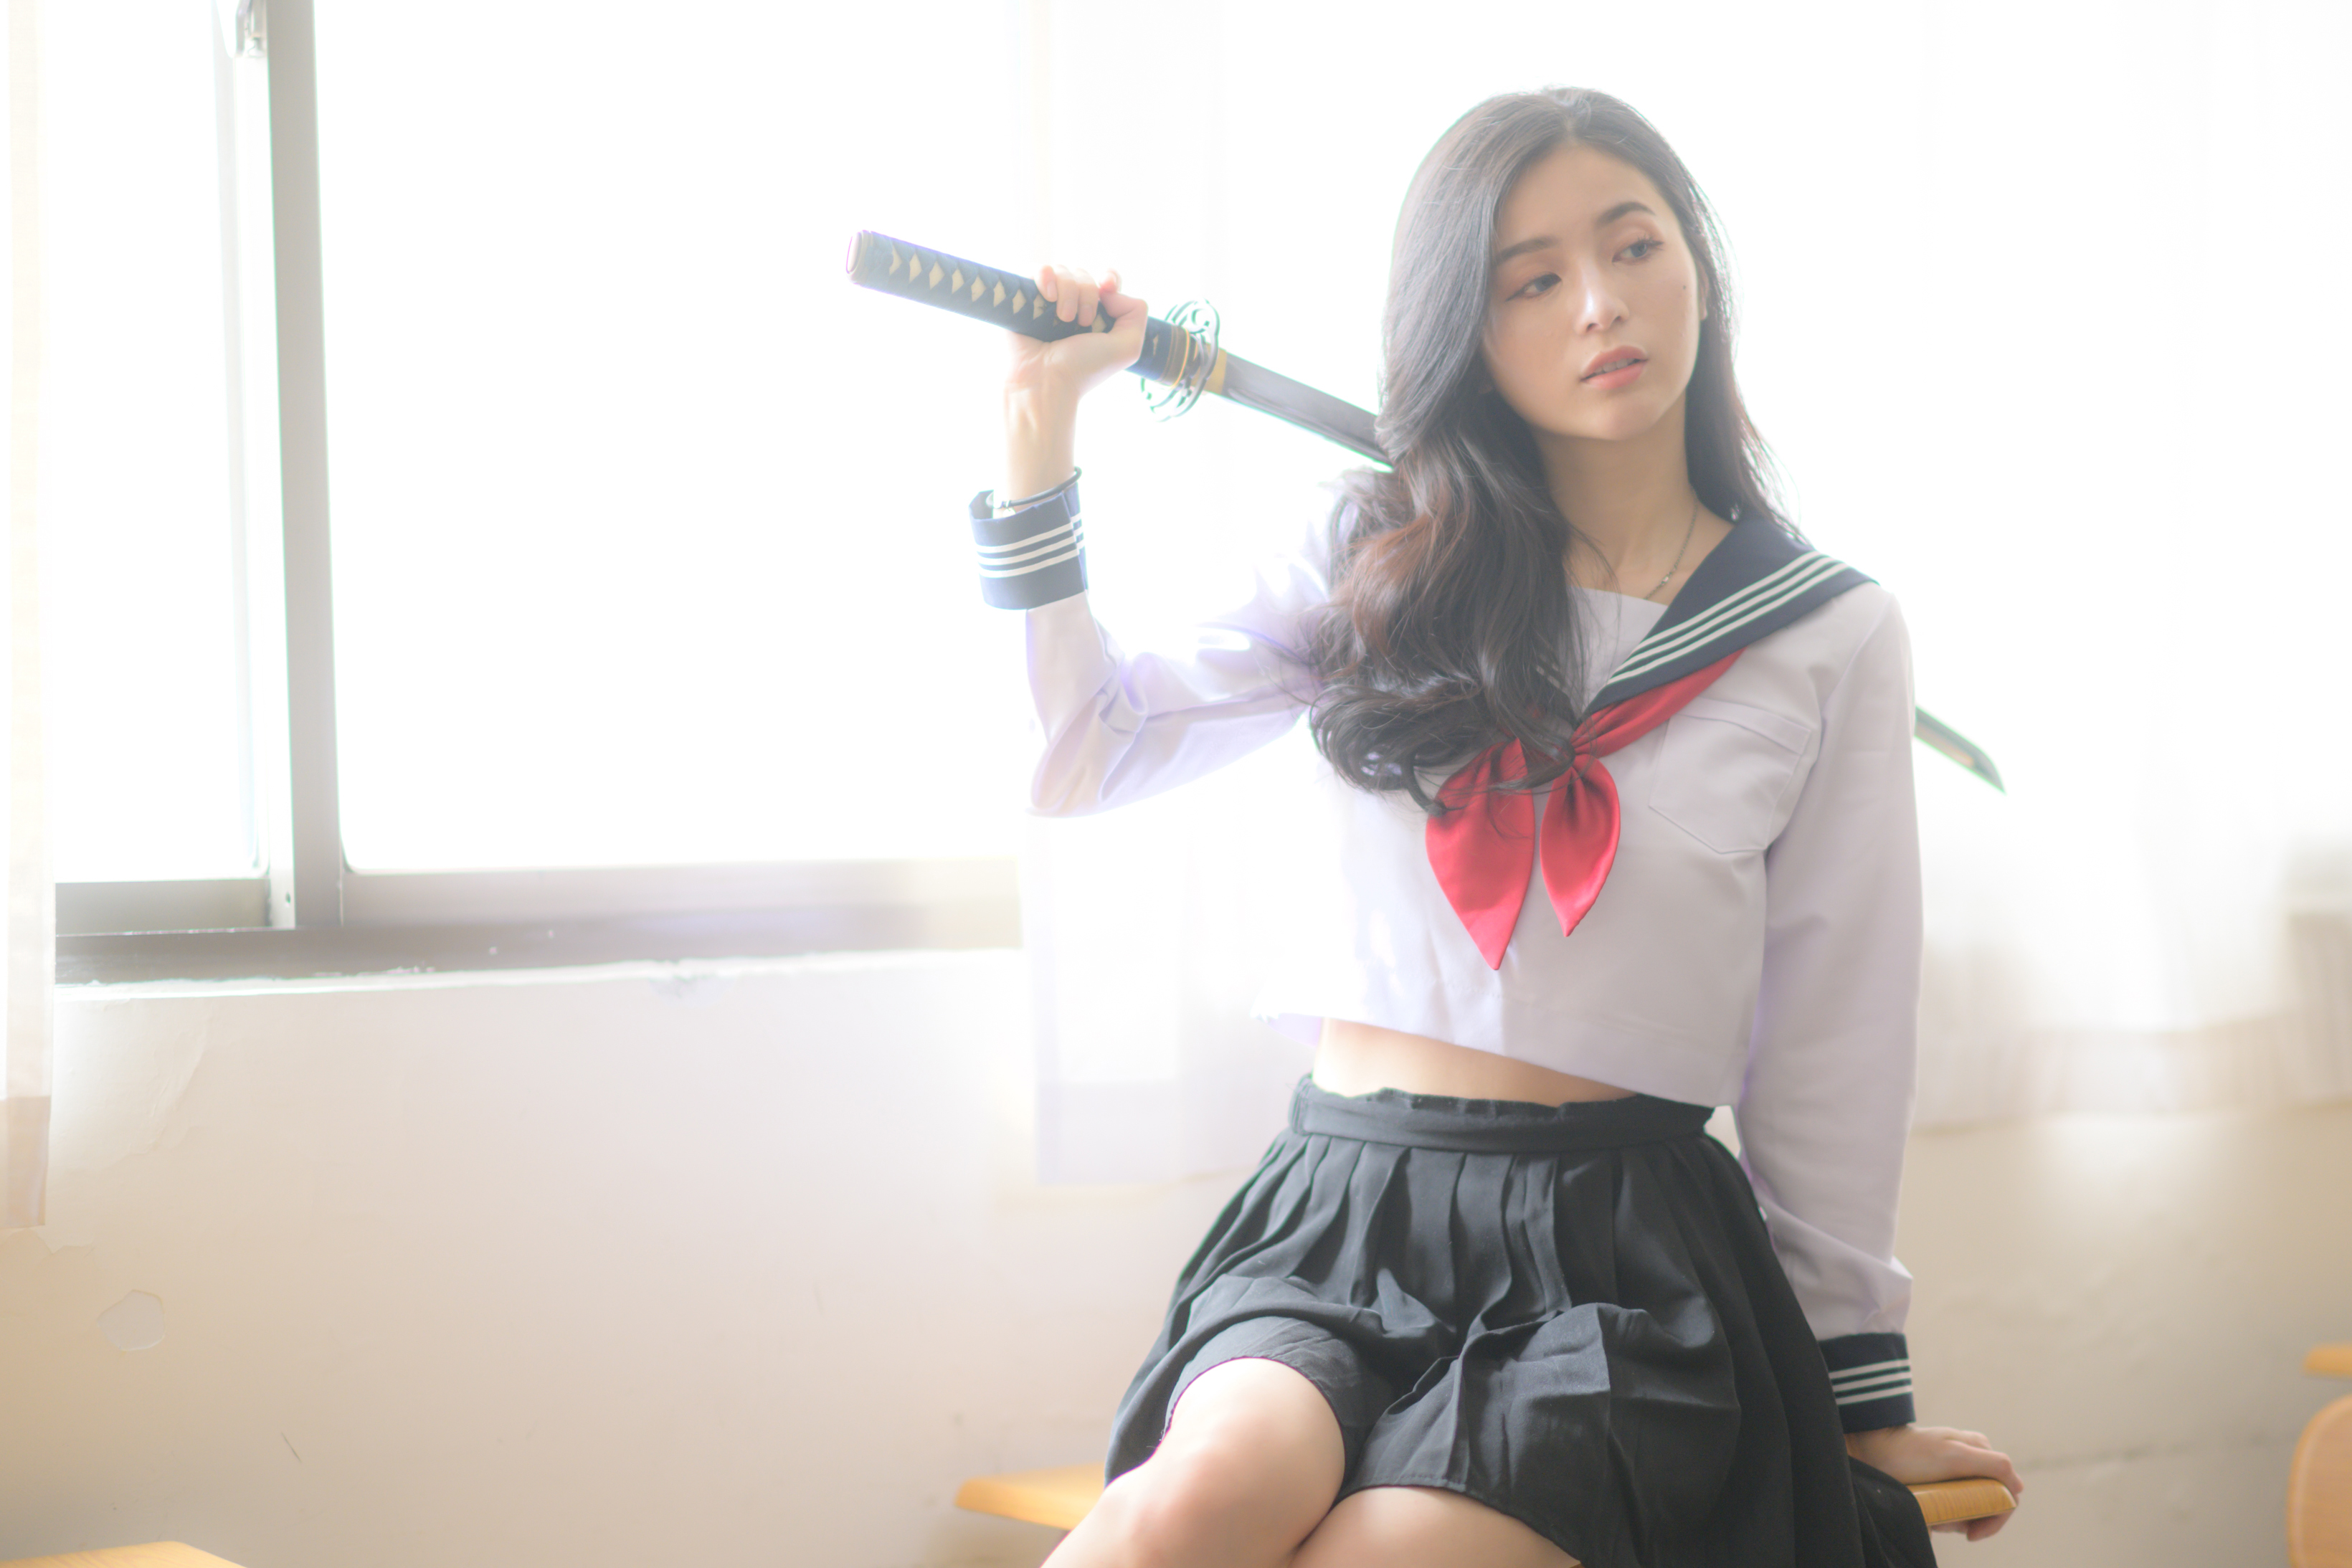
asian, girl, woman, wallpaper, sexy, models, photography, emotions, people, clothing, beauty, sweetness, portrait, baseball bat, uniform, arm, school uniform, leg, long hair, room, waist, costume, human leg, abdomen, black hair